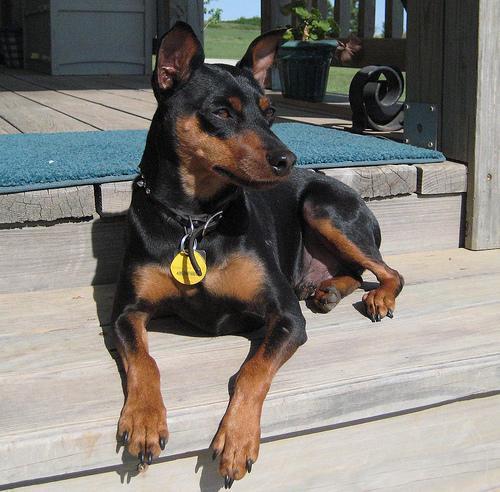
miniature pinscher